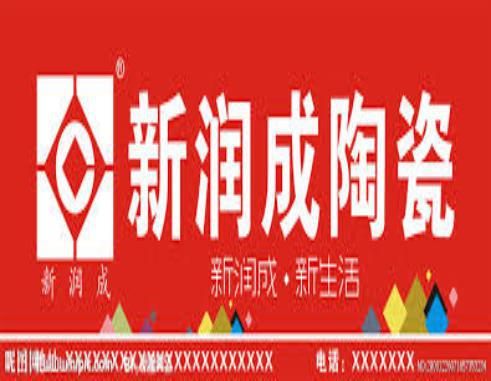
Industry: Others